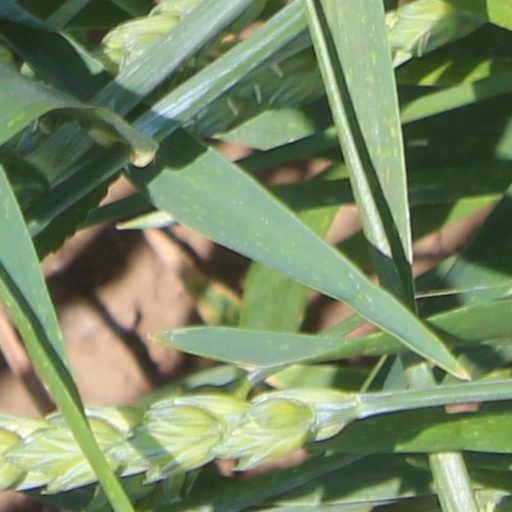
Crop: wheat